Gunpowder

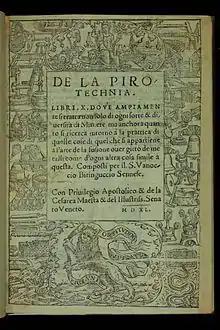
"De la pirotechnia", 1540

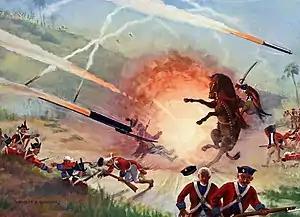
In the year 1780 the British began to annex the territories of the Sultanate of Mysore, during the Second Anglo-Mysore War. The British battalion was defeated during the Battle of Guntur, by the forces of Hyder Ali, who effectively used Mysorean rockets and rocket artillery against the closely massed British forces.

The earliest Western accounts of gunpowder appear in texts written by English philosopher Roger Bacon in 1267 called and "Opus Tertium". The oldest written recipes in continental Europe were recorded under the name Marcus Graecus or Mark the Greek between 1280 and 1300 in the "Liber Ignium", or "Book of Fires".